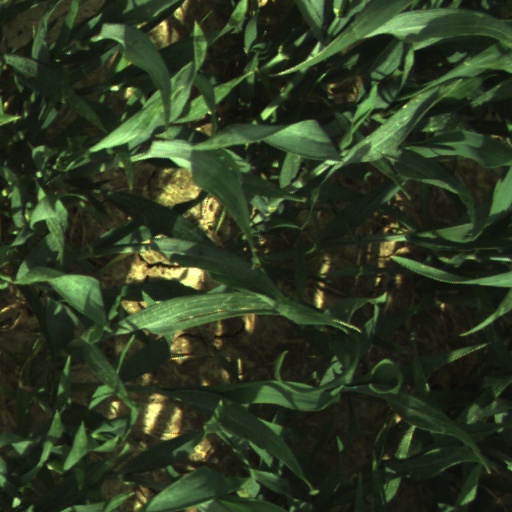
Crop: wheat